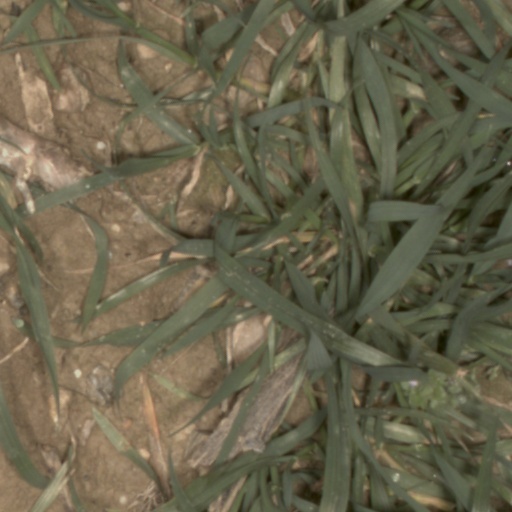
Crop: wheat